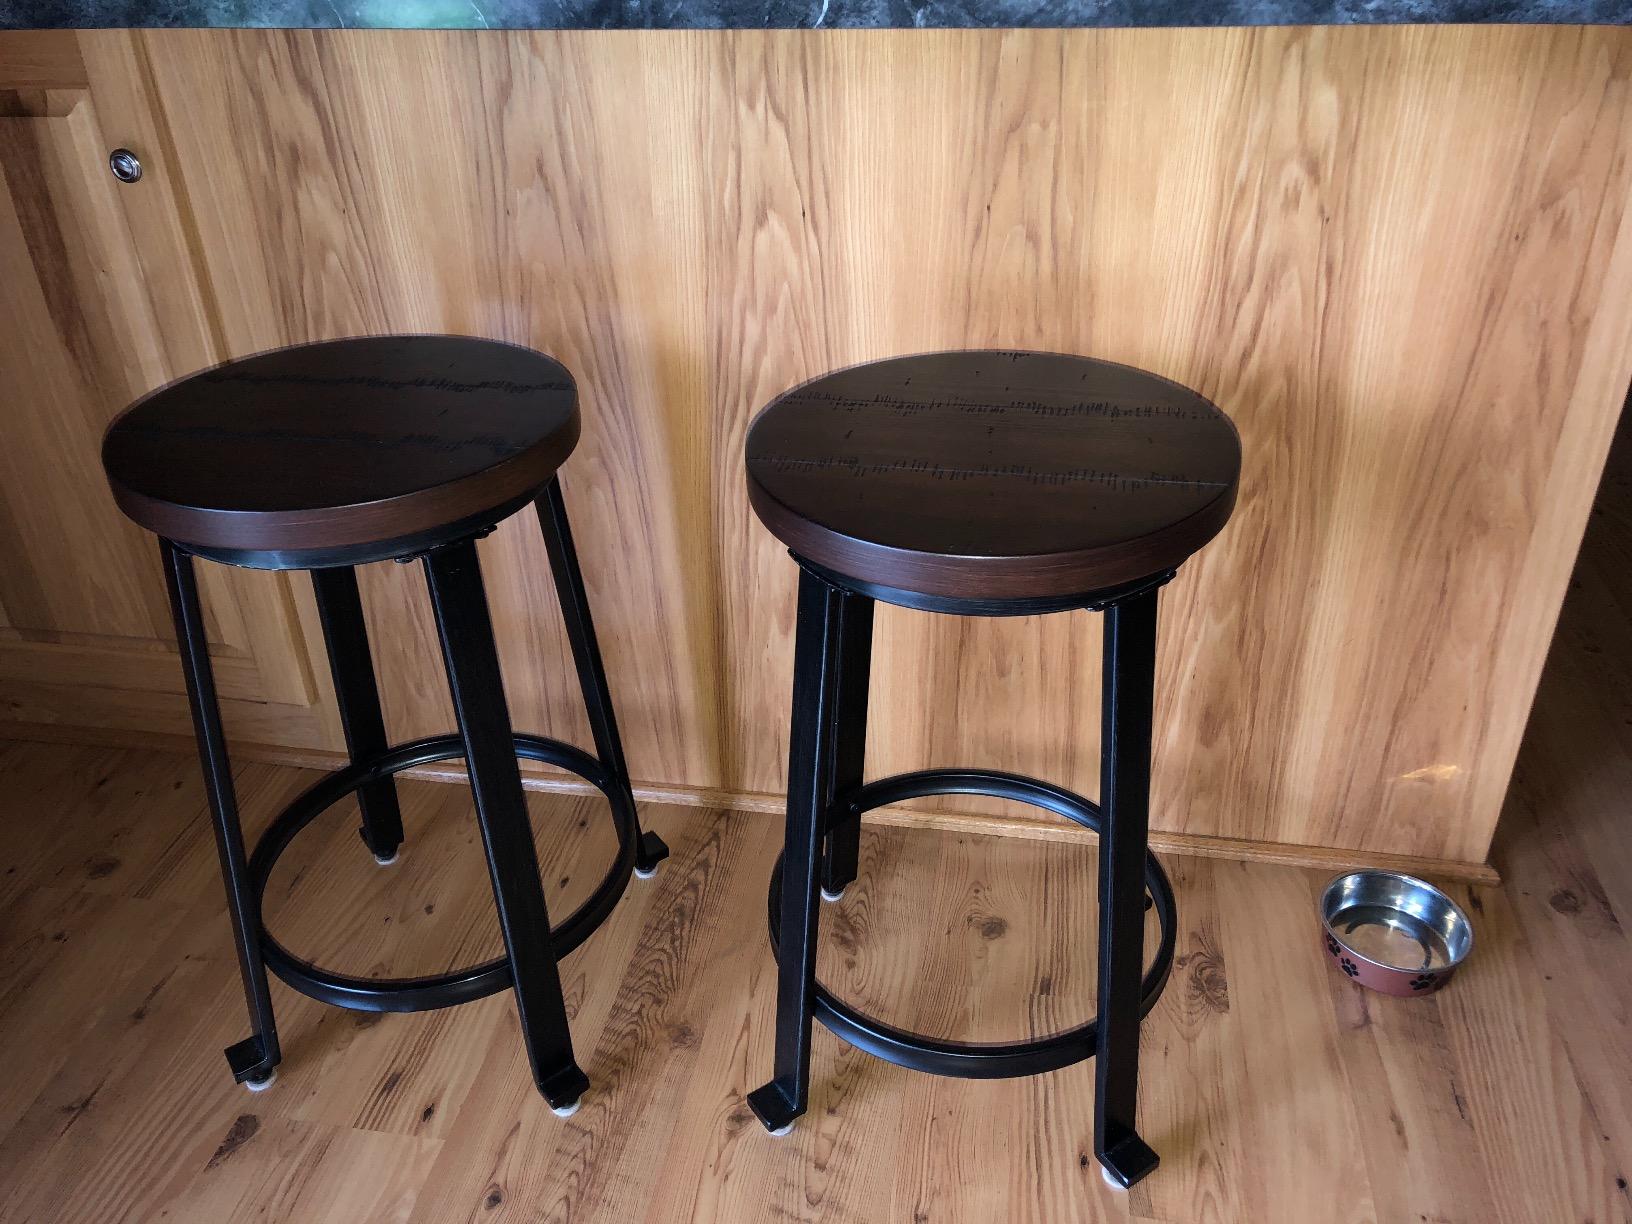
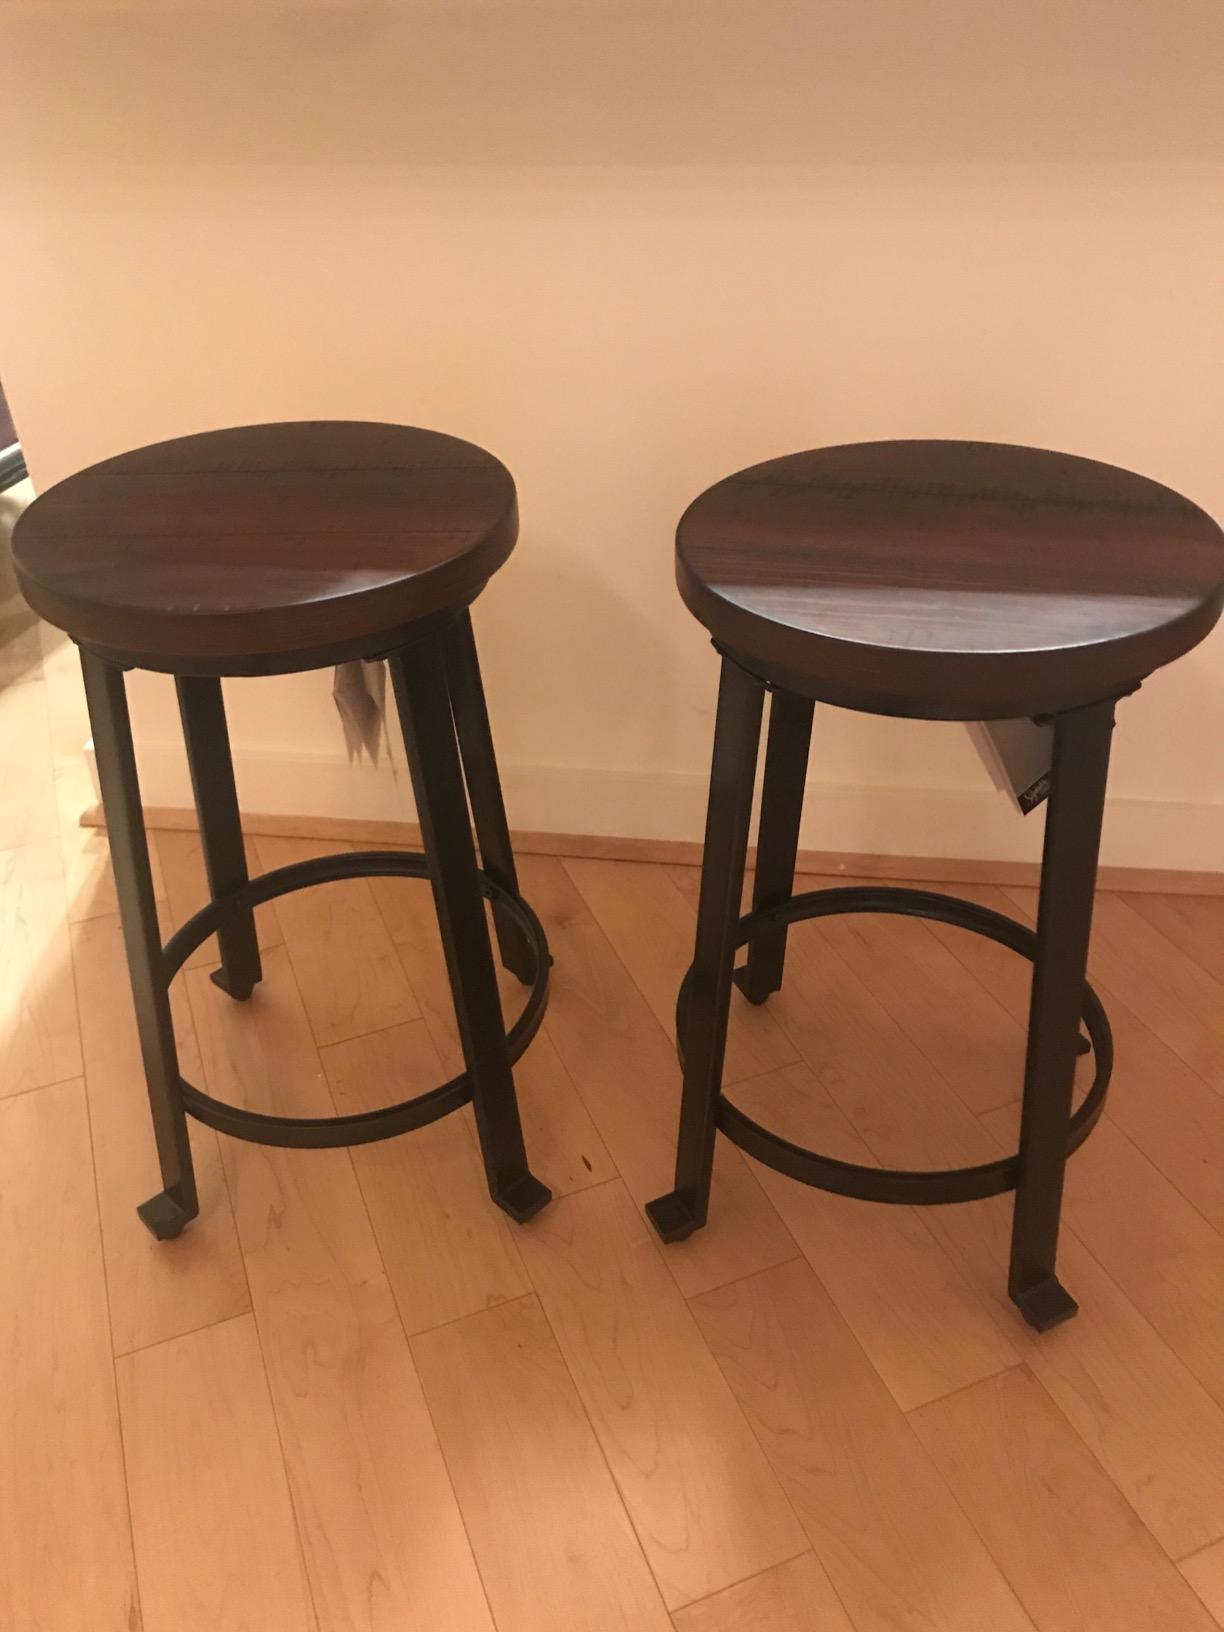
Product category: stool
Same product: yes